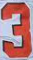
Number: 3